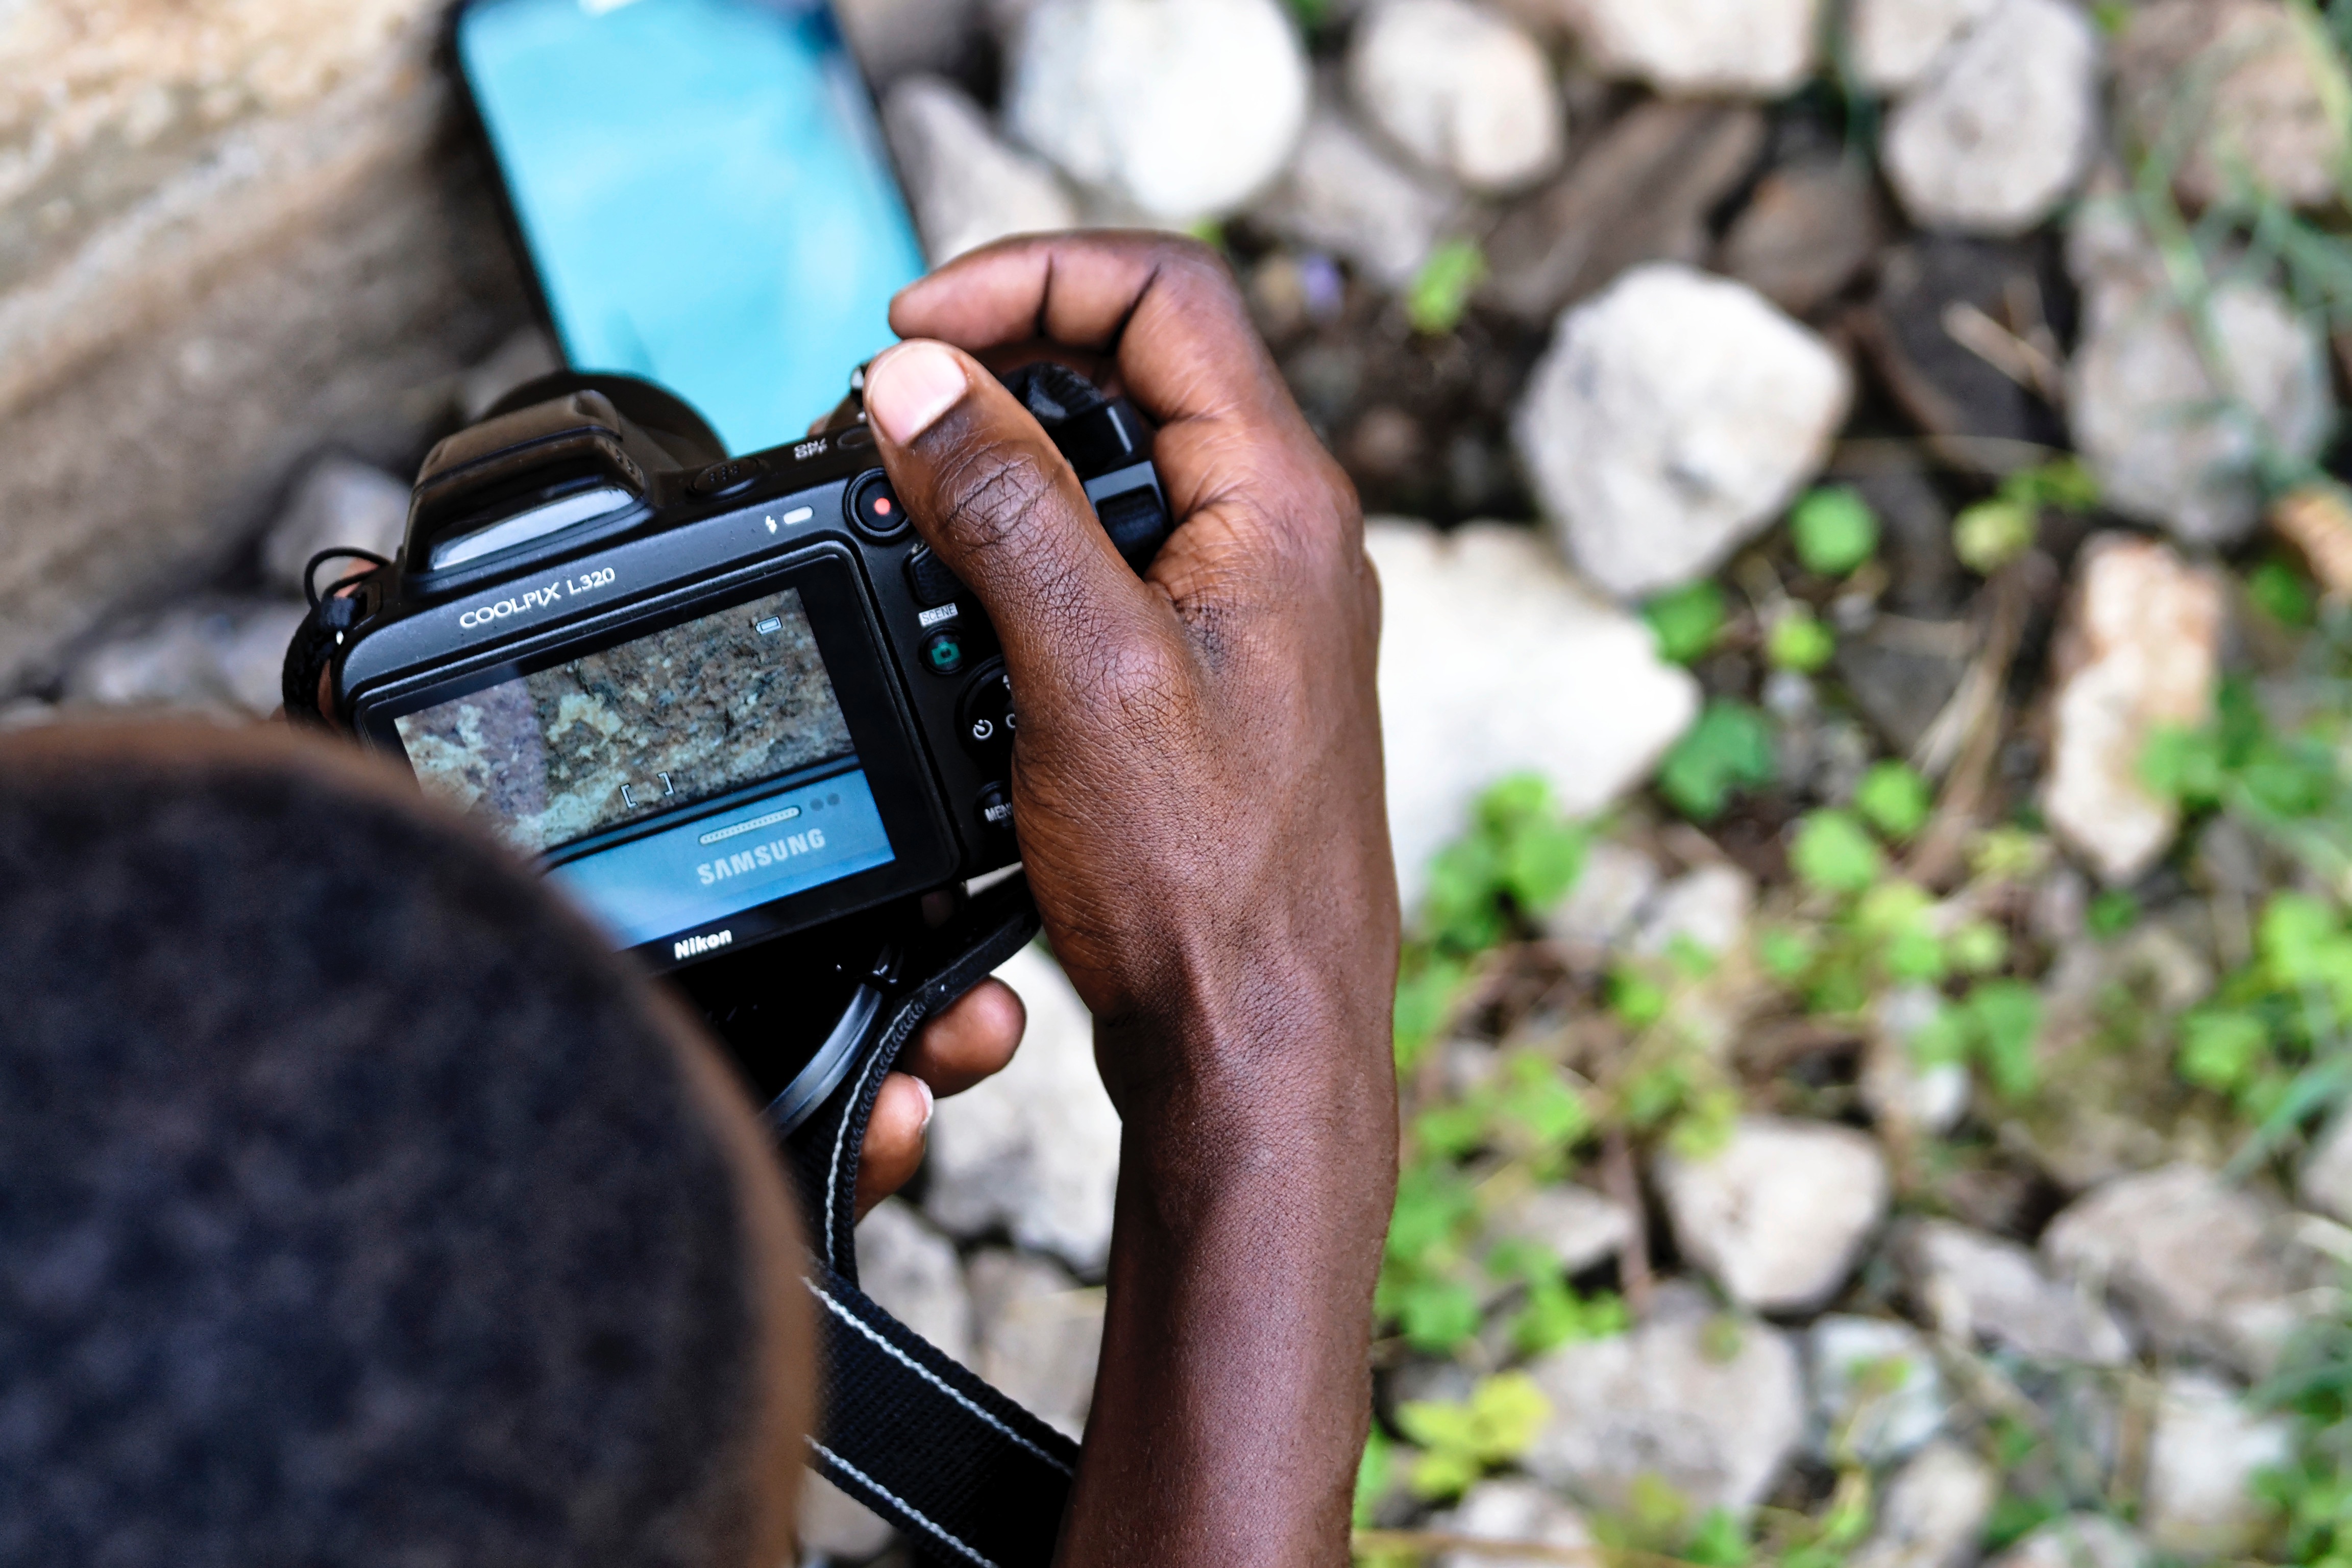
hand, spring, green, photograph, beauty